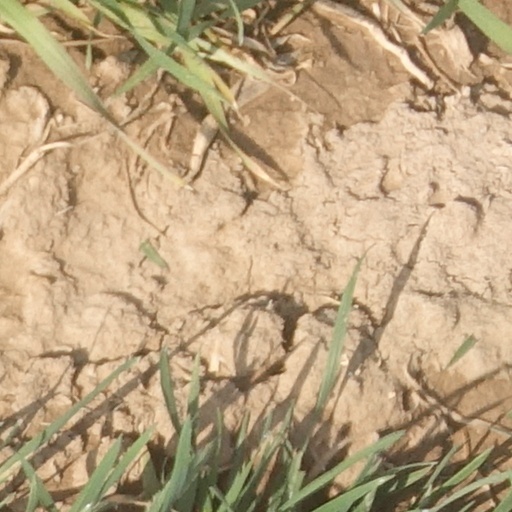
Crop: wheat